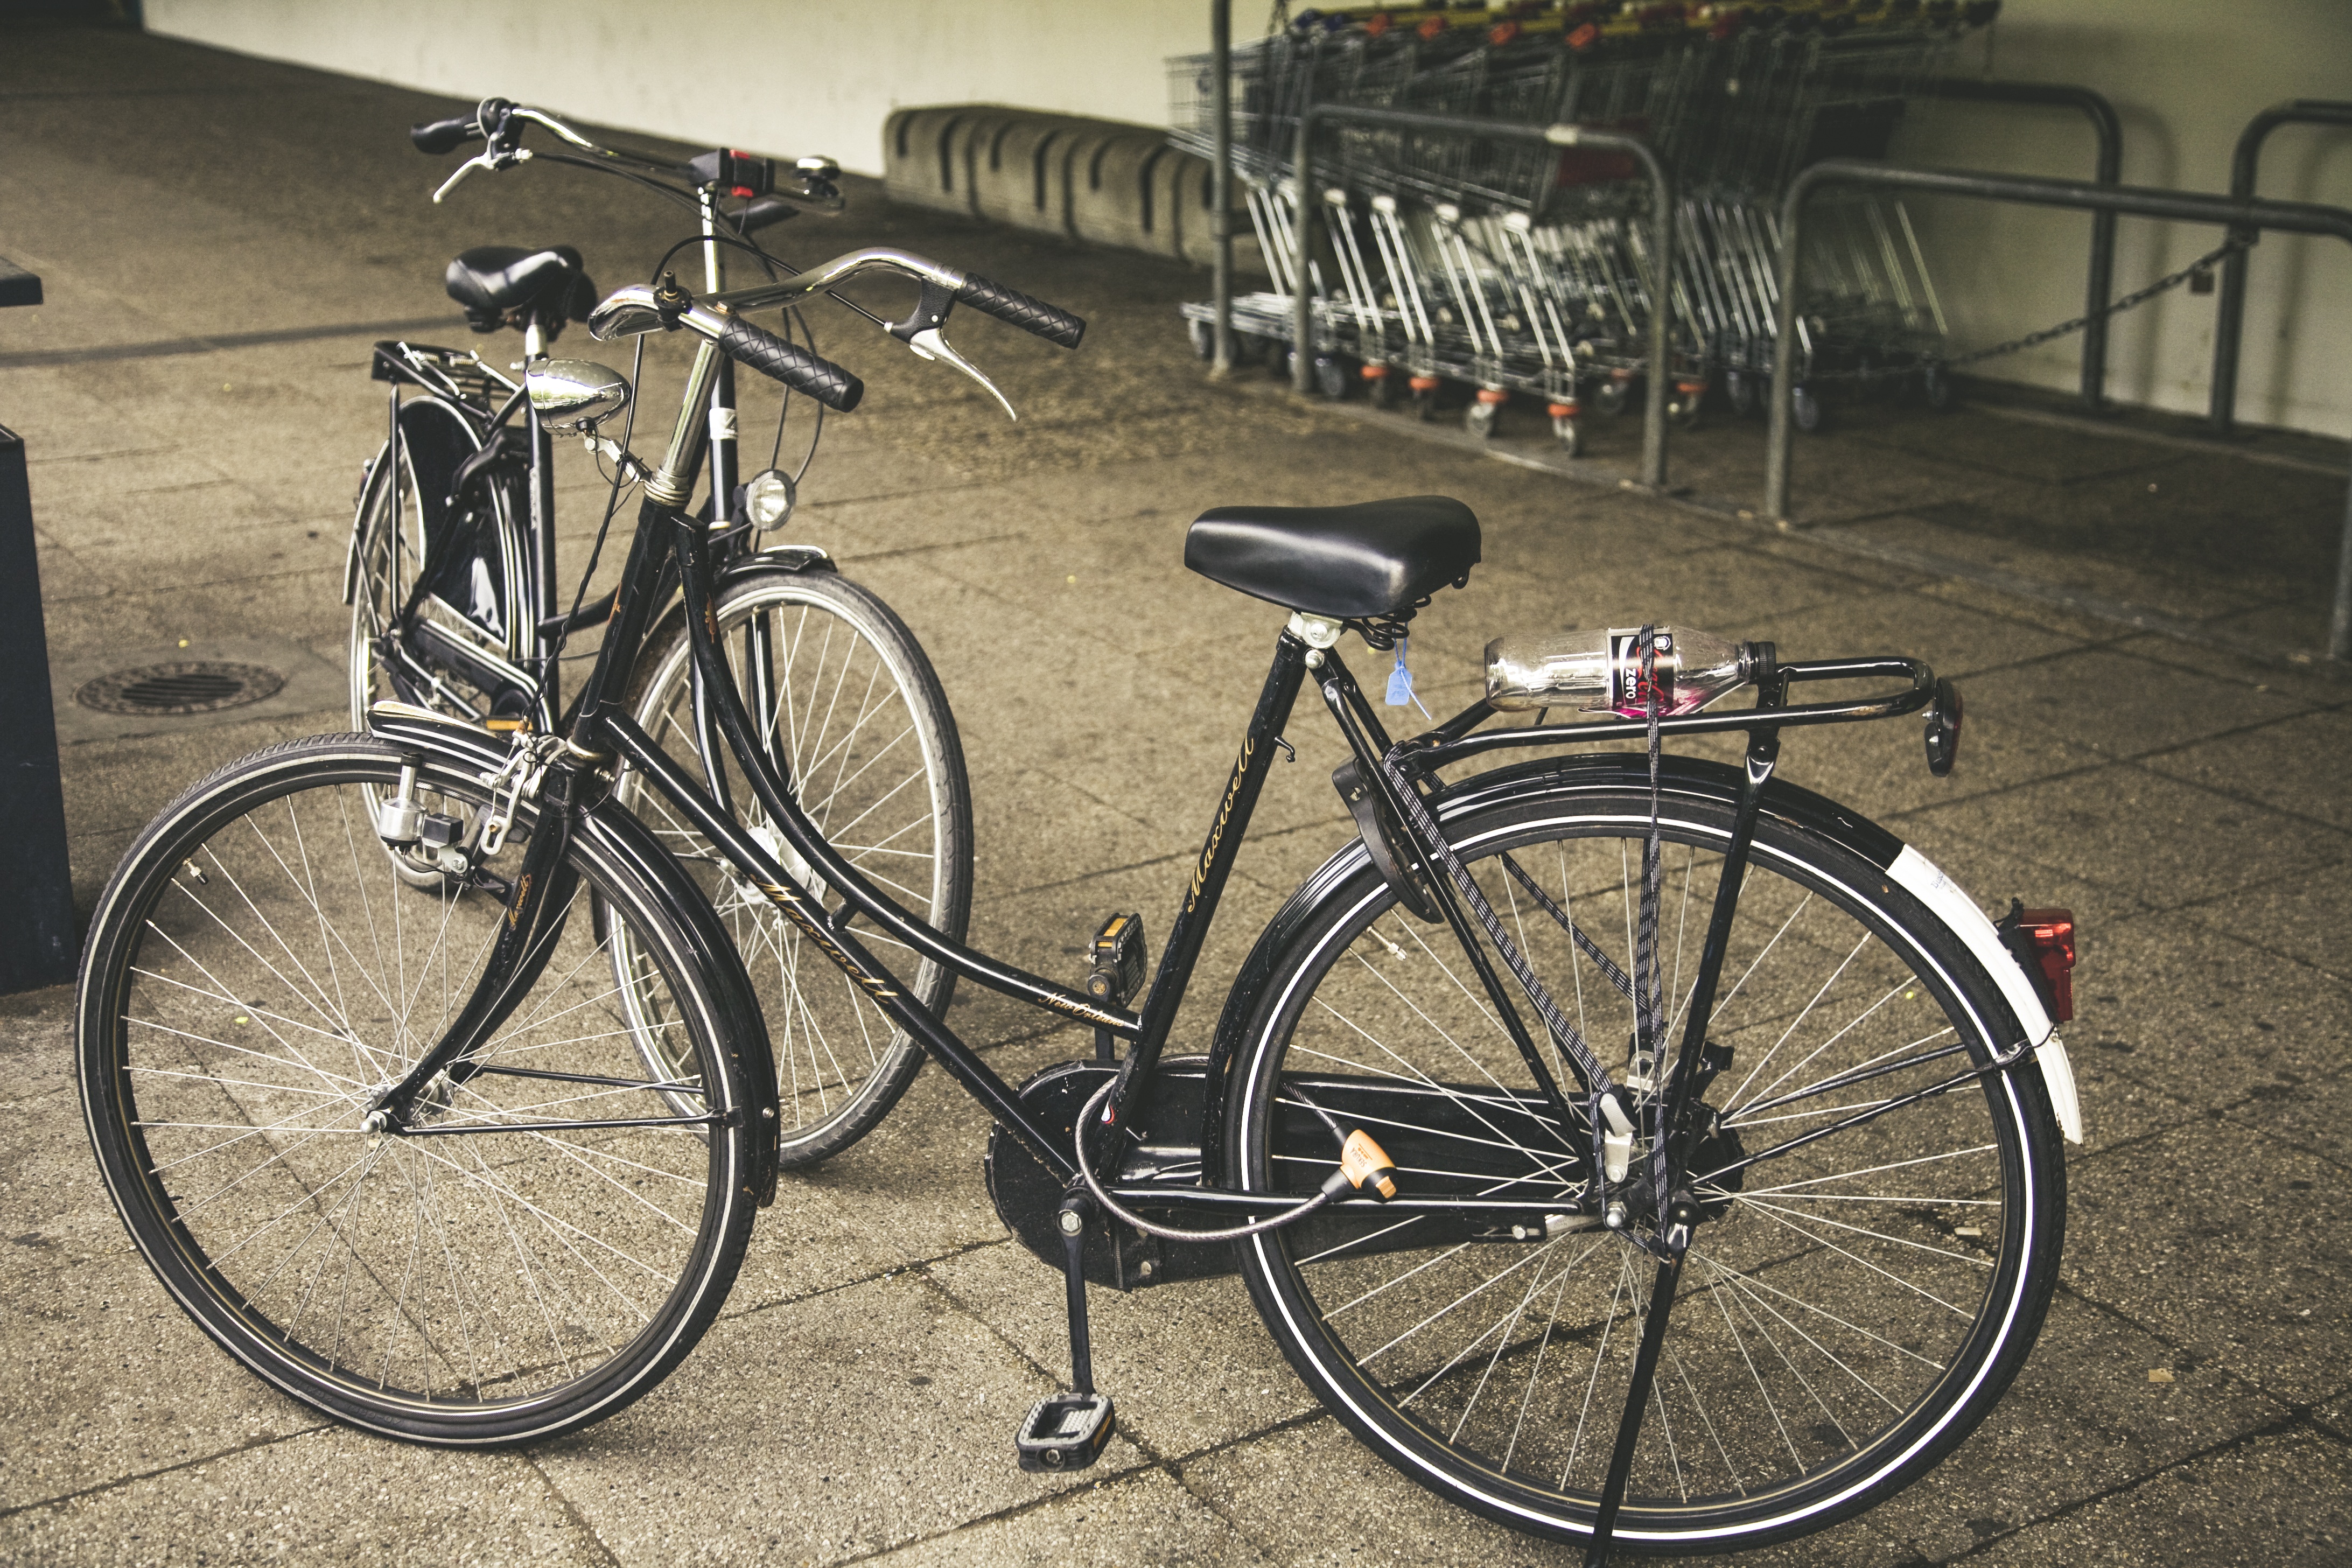
road, vintage, wheel, retro, bicycle, bike, city, urban, vehicle, city life, hipster, sports equipment, cycling, bicycles, dutch, wheels, style, classic, locomotion, trend, hip, turned off, means of transport, bicycle frame, road cycling, land vehicle, cyclo cross bicycle, road bicycle, racing bicycle, hybrid bicycle